Umashankar Joshi

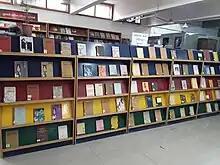
Exhibition of Umashankar Joshi's books at Gujarati Sahitya Parishad, July 2018

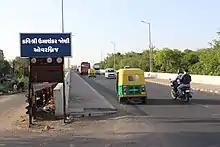
Poet Umashankar Joshi Over bridge in Himatnagar named after him

In Urdu literary journal "Naya Adab", Ibham Rasheed called Joshi one of great writers of India and added that his "prose and poem delve into a space that tempts humans for deception and barbarity". Bholabhai Patel, a notable Gujarati writer and academician, was one of the students of Joshi in Gujarat University. Interaction and association with Joshi acted as touchstone for literary taste in Bholabhai Patel.